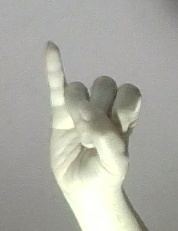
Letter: meem